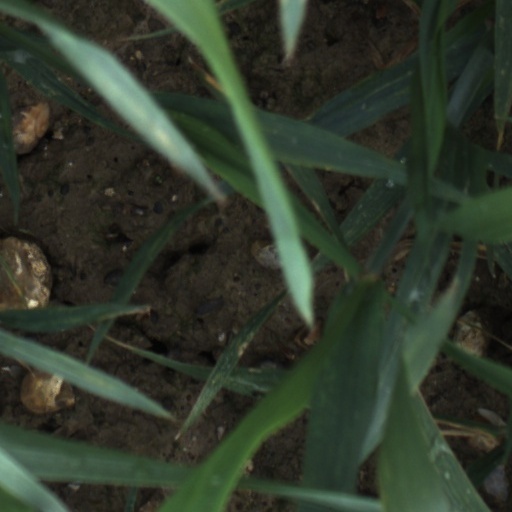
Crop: wheat